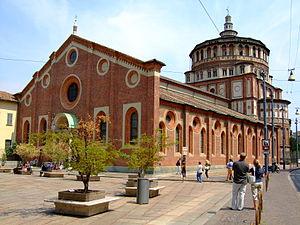
La Renaissance lombarde concerne Milan et les territoires qui y sont soumis. La transition de la période gothique internationale lombarde vers le nouveau monde humaniste se produit avec la passation du pouvoir des Visconti aux Sforza au milieu du XVᵉ siècle. Dans la seconde moitié du siècle, l'histoire artistique lombarde se développe sans heurts avec des influences tour à tour florentines, ferraraises et padouanes, sans oublier les références à la très riche culture antérieure. Avec l'arrivée de Bramante en 1479 et de Léonard de Vinci en1482, Milan atteint des sommets artistiques absolus dans le panorama italien et européen, démontrant cependant la possibilité d'une cohabitation entre des avant-gardes artistiques et le substrat gothique.